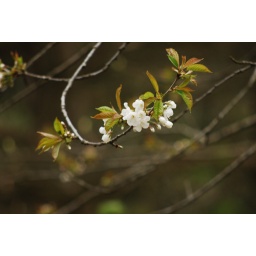
Tiny white blossom flowers on a tree in the French countryside